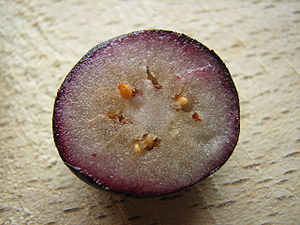
Blåbærsorter / Botanisk beskrivelse
Opskåret bær med lysebrune frø. Cellerne er blevet ødelagt ved frysning, og derfor er anthocyanerne trængt ud i frugtkødet ved optøningen.
Der findes et stort antal blåbærsorter, sorter, som er udviklet ud fra flere arter og underarter i slægten Bølle. Efter den første halvdel af det 20. århundrede har man fremavlet flere end 100 sorter. Blåbær tilhører Lyng-familien. De dyrkede blåbærsorter stammer ikke, som man ellers ofte tror, fra den hjemlige art af blåbær, hvis frugter farver mund og læber blå, når man spiser dem, men fra nordamerikanske arter. De farvende anthocyaner findes i frugtskallen på de næsten runde, blå bær, hvis frugtkød er hvidt. Dyrkede blåbær har betydning som markedsfrugt over hele verden, men før de blev kendt som frugtbuske, var blåbærsorterne indført som prydplanter i europæisk havedyrkning på grund af deres dekorative høstfarver.